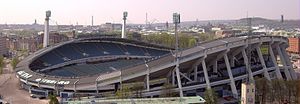
Ullevi
Ullevi, Nordens næststørste stadion
Ullevi, eller Nya Ullevi som det også kaldes, ligger i Göteborg i Sverige og er med sine 43.000 siddepladser Nordens næststørste Stadion. Ullevi blev bygget til brug ved verdensmesterskabet i fodbold, der i 1958 blev afholdt i Sverige. Arkitekterne bag byggeriet var Fritz Jaenecke og Sten Samuelsson.